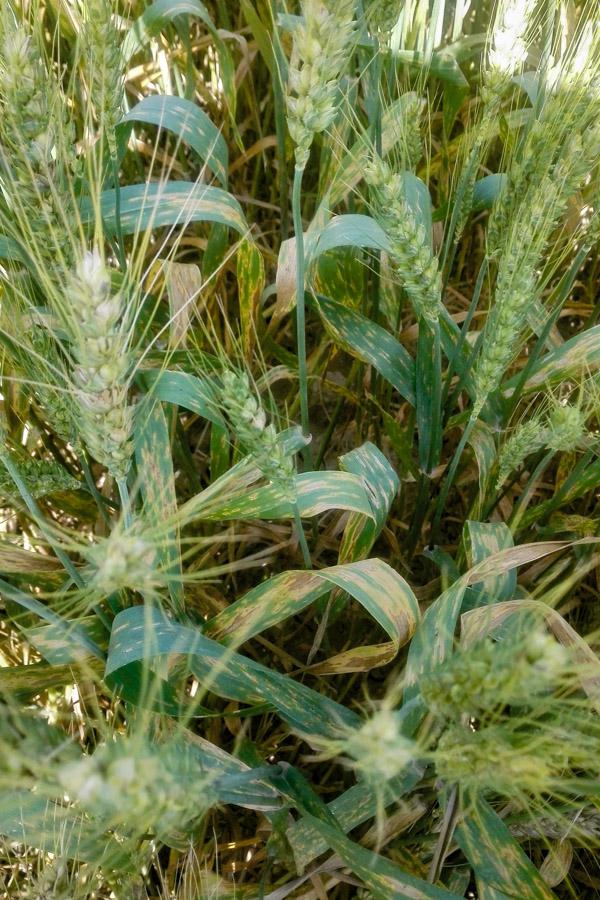
Plant: Wheat
Disease: wheat bacterial leaf streak (black chaff)